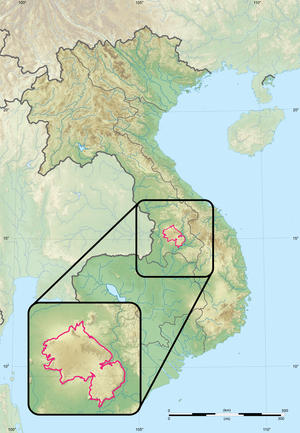
Le plateau des Bolovens sur la carte topographique de l'Indochine entre 1900 et 1945.
La Révolte des Bolovens se déroule entre mars 1901 et janvier 1936 dans le sud du protectorat français du Laos.